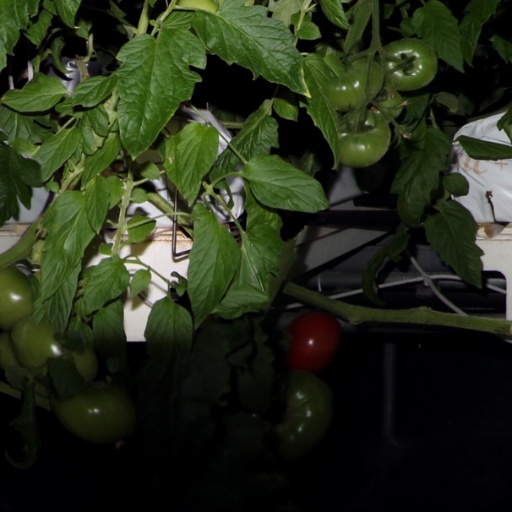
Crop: tomato